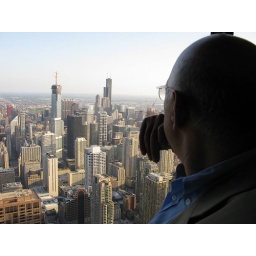
Dick looking out of the window on the 96th floor of the John Hancock Center in Chicago